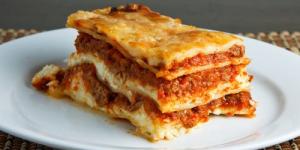
lasana a los tres quesos